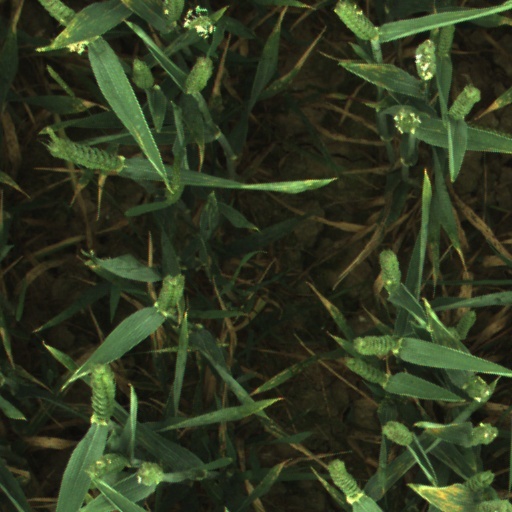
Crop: wheat